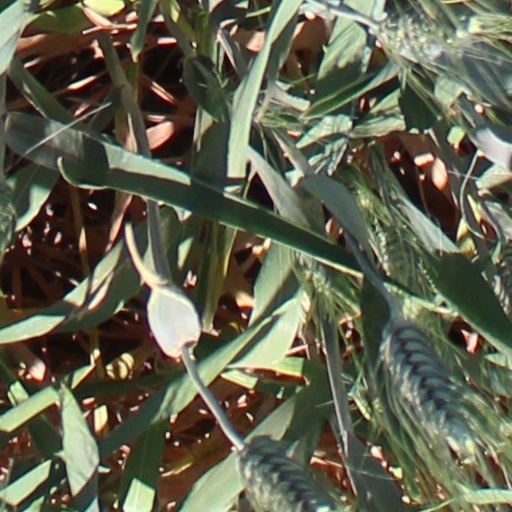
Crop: wheat